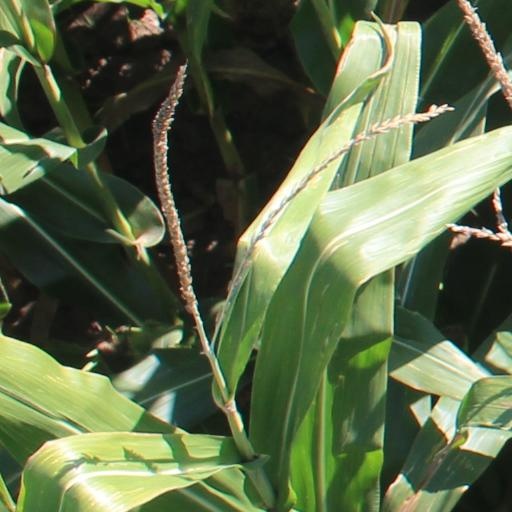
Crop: maize; corn